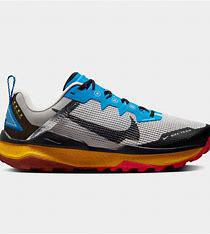
Brand: Nike
Model: Wildhorse 8